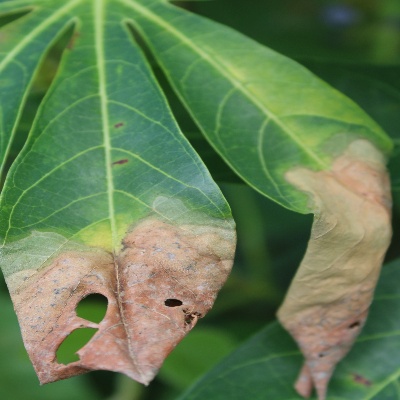
Crop: Cassava
Condition: bacterial blight